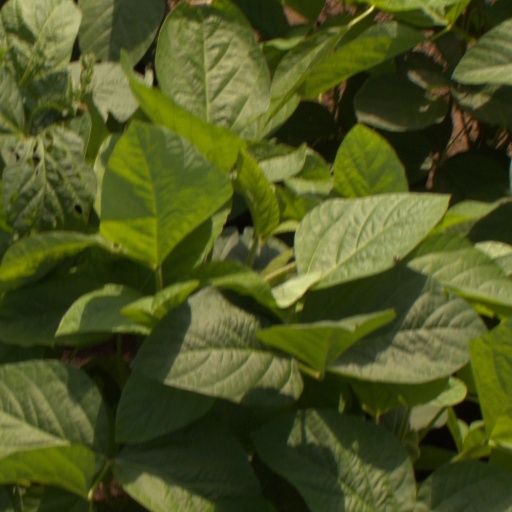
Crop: soybean